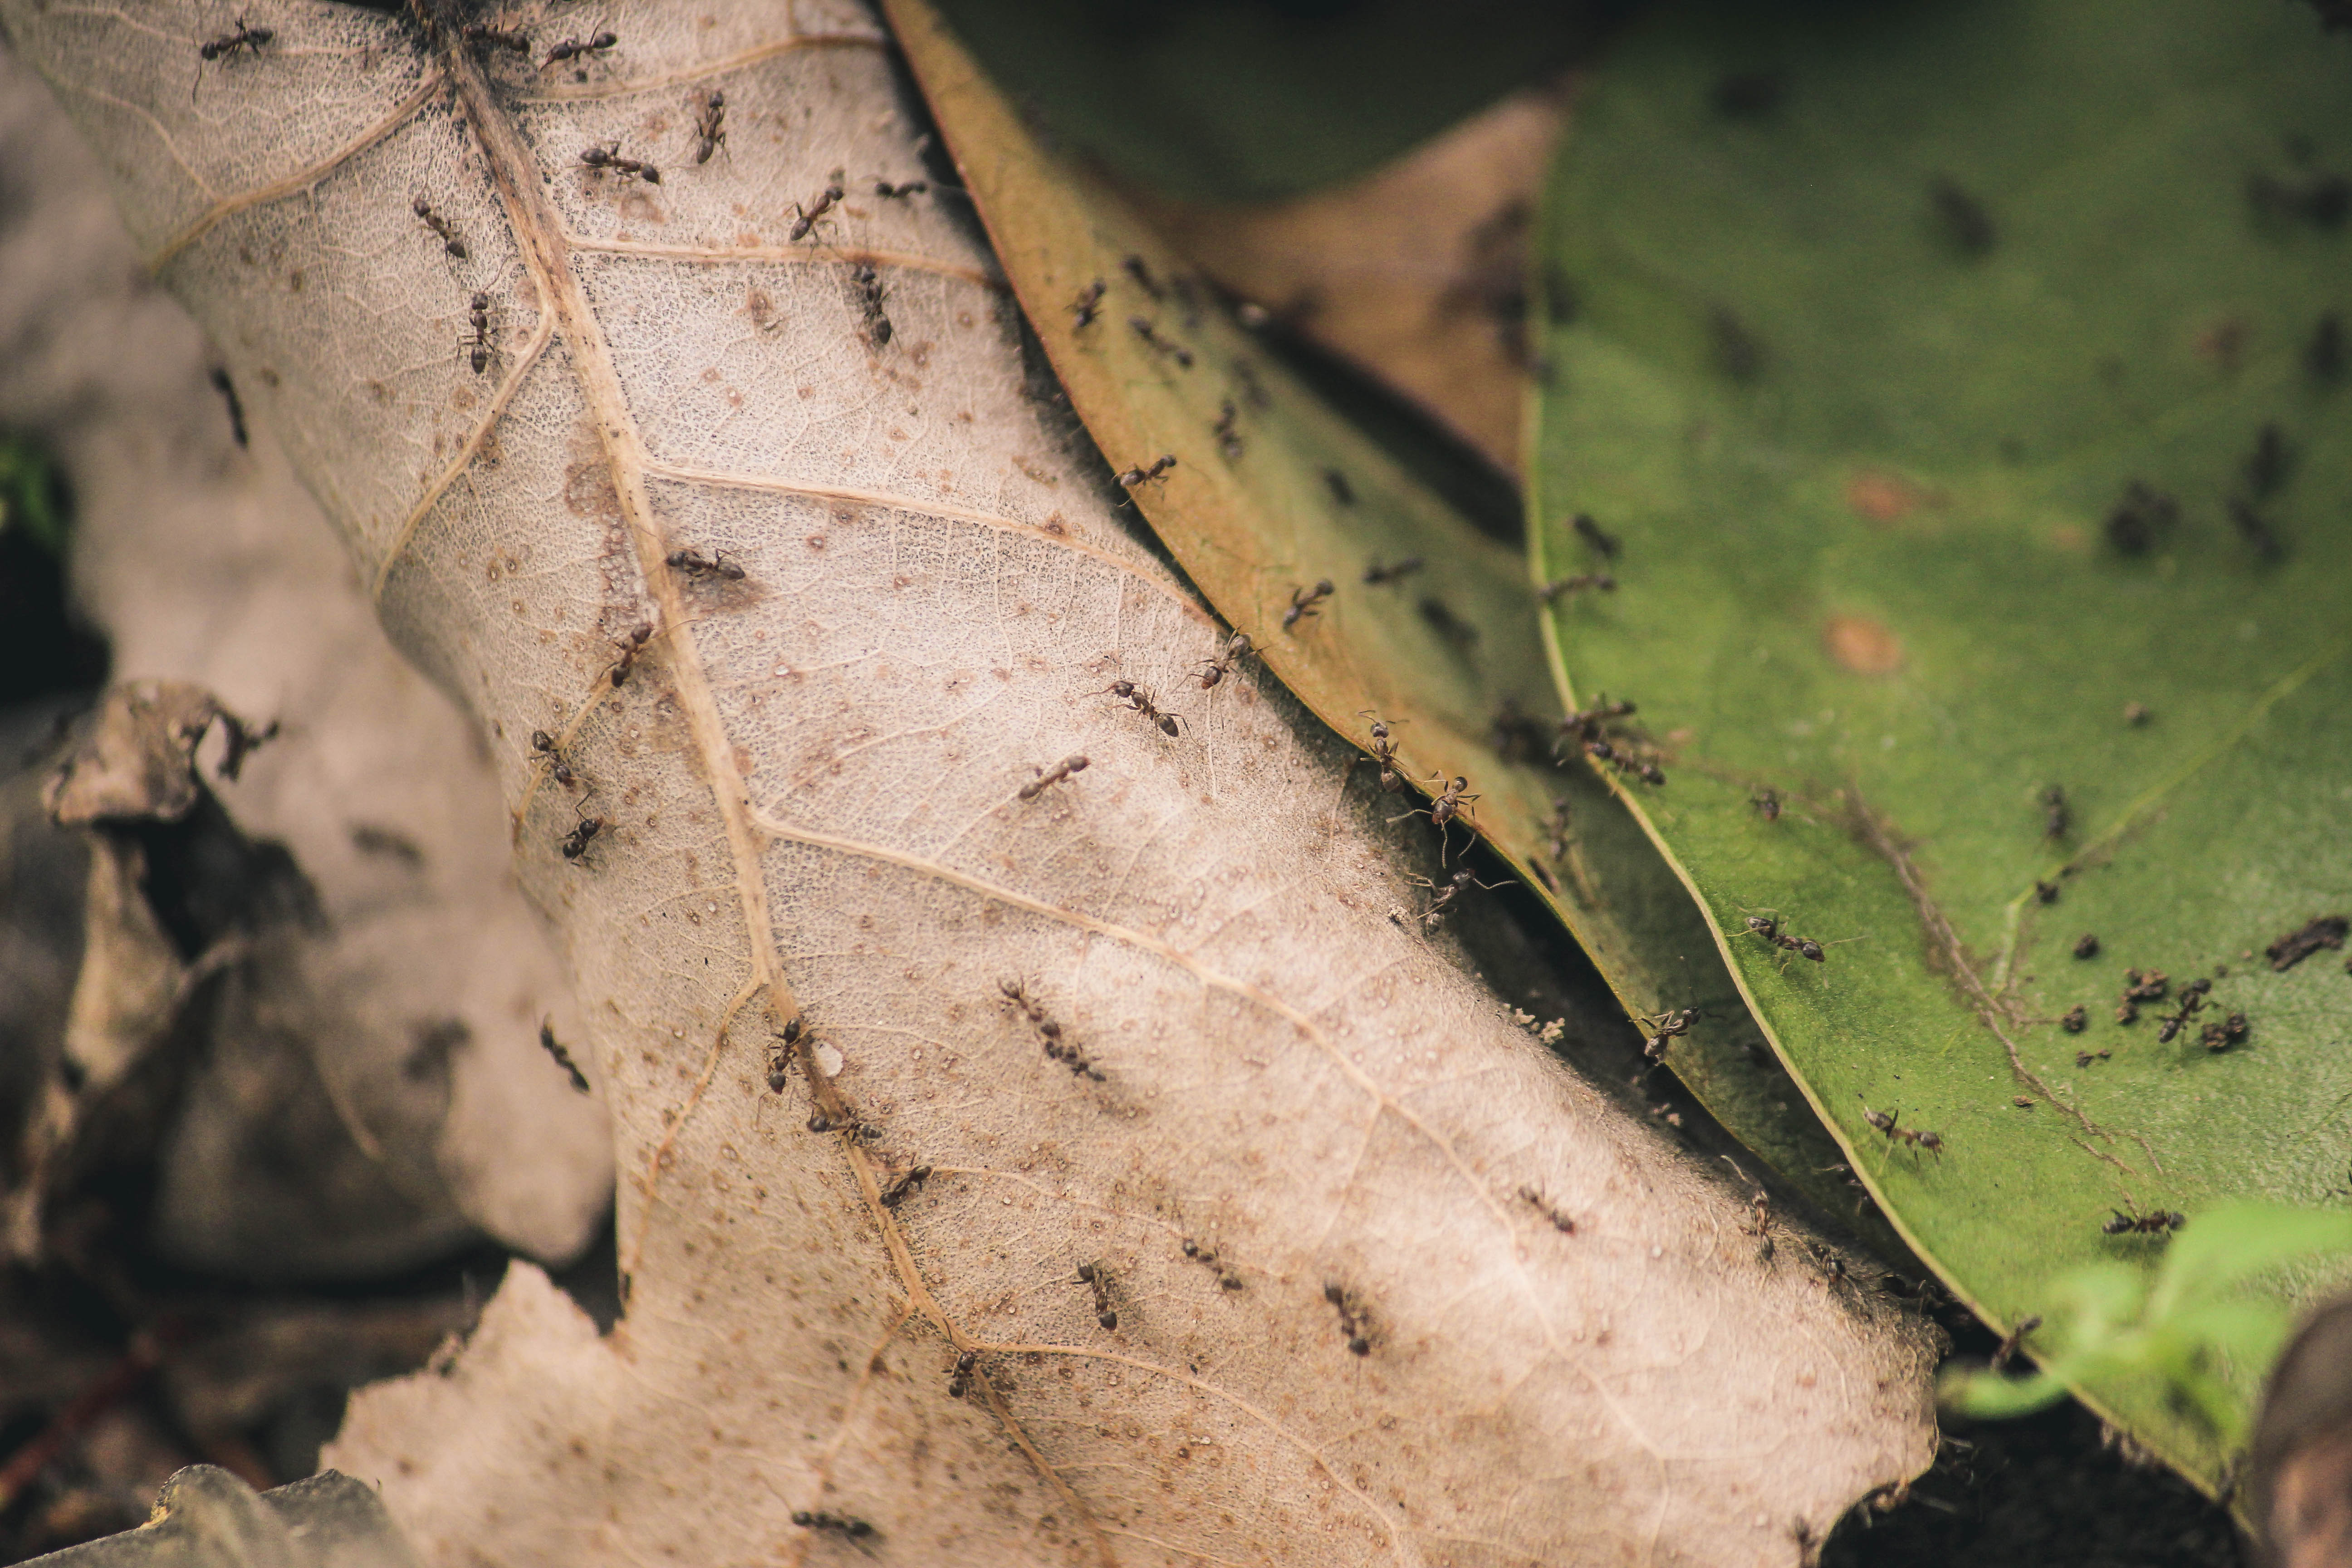
tree, nature, leaf, wildlife, green, insect, soil, flora, fauna, close up, leaves, insects, ants, macro photography